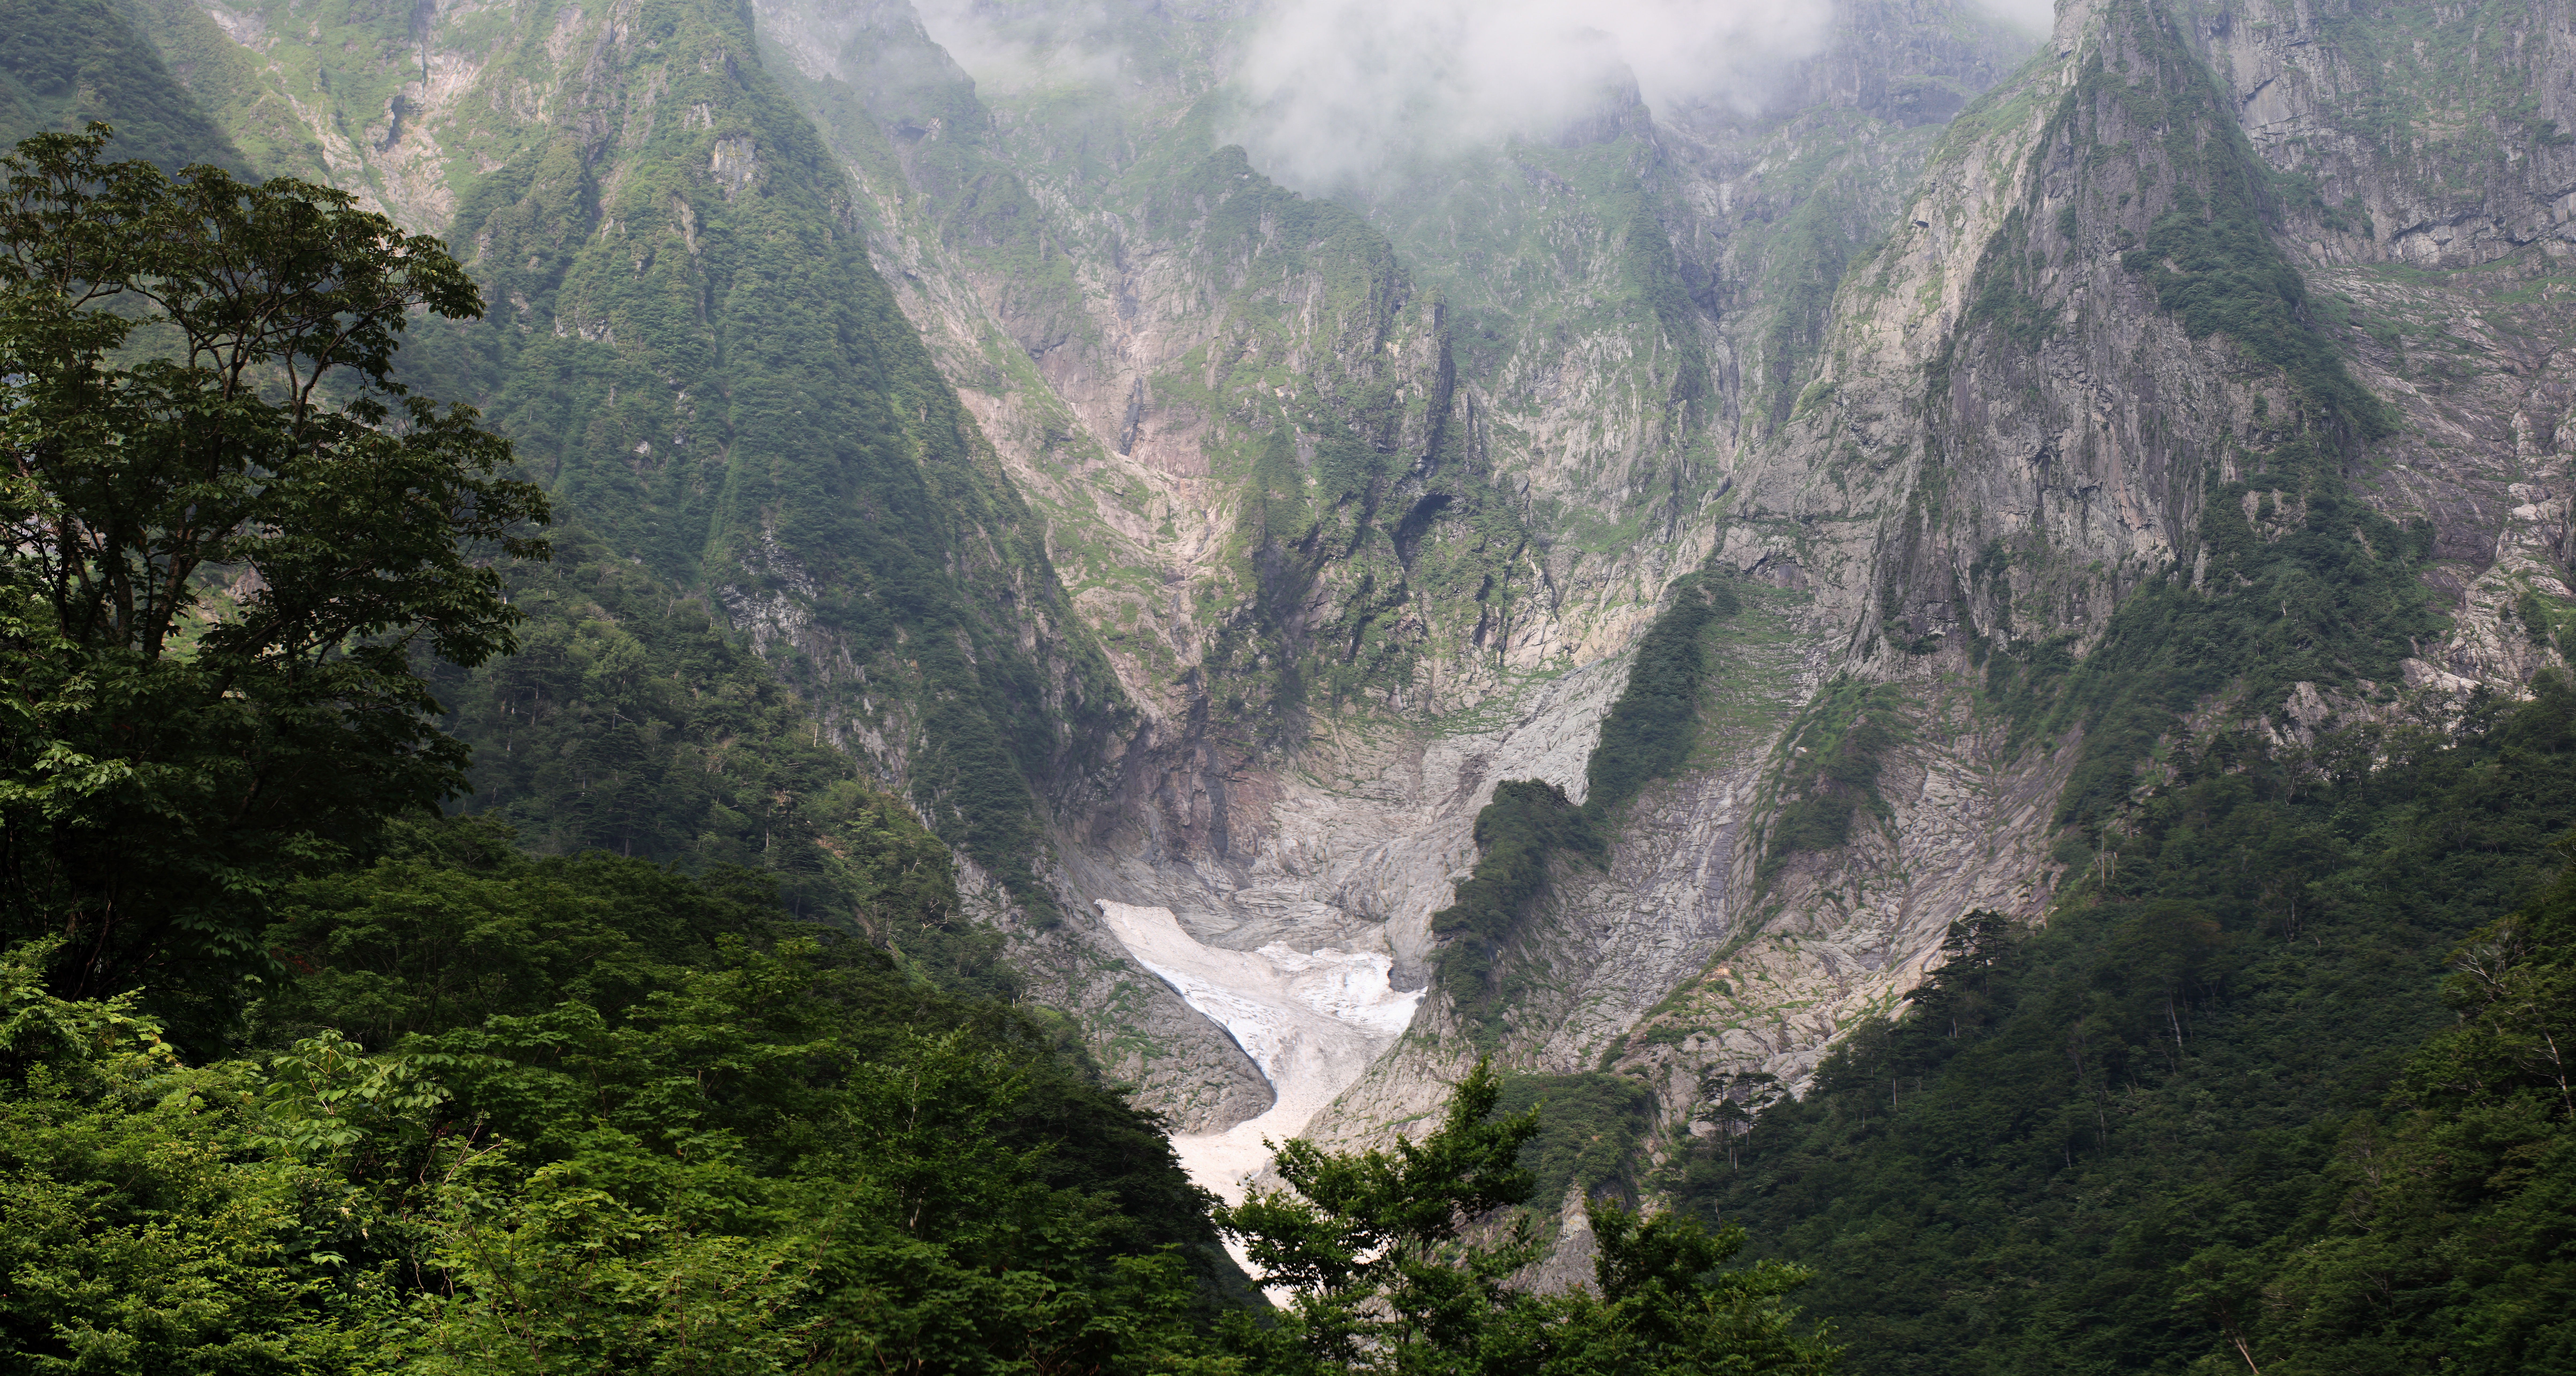
forest, waterfall, mountain, valley, mountain range, panorama, high, jungle, fjord, national park, ridge, alps, rainforest, ravine, plateau, 5d, hires, markii, water feature, pano, hi, res, resolution, gunma, minakami, tanigawadake, landform, mountain pass, hill station, atmospheric phenomenon, mountainous landforms, geological phenomenon